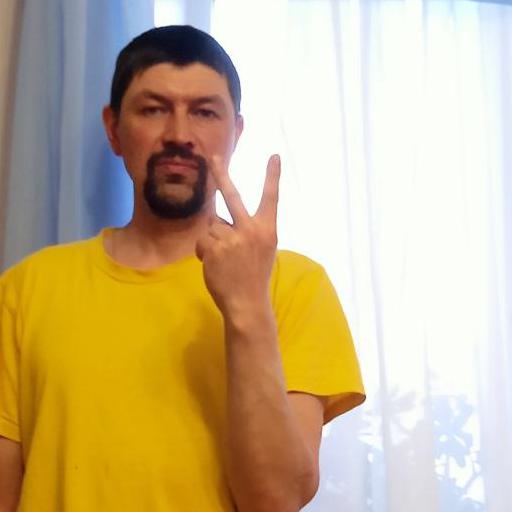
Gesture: peace_inverted